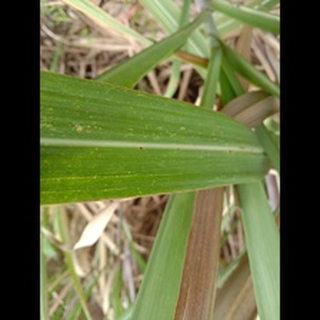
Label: sugarcane_mosaic